Temple of Zeus Megistos

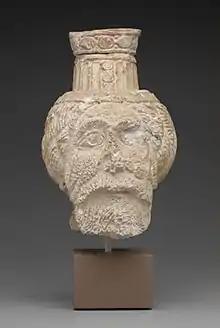
Head, perhaps of Zeus Megistos

According to older reconstructions, there was initially a sanctuary with a courtyard, an altar and three cellae. The reconstruction shows a temple that combines Hellenistic and Iranian elements. This reconstruction is problematic and it is not even certain whether a temple stood here in Greek times. The assignment of the temple to Zeus Megistos is based only on a dedicatory inscription, according to which parts of the building were made by Seleucus, Strategos ("strategos kai epistates") of the city, rebuilt and consecrated to God. The inscription dates to AD 169/170 and tells of numerous construction works on the temple, perhaps after it was destroyed by an earthquake. Probably then the building received its final form. The founder Seleukos was practically a governor in Dura-Europos and belonged to a Greek family who held this office for several generations. The governor family's house was right next to the temple. Other members of the governor family, such as Lysias, are also mentioned in inscriptions, but no titles are mentioned, so there is a possibility that these are other people of the same name who did not belong to the governor's family.